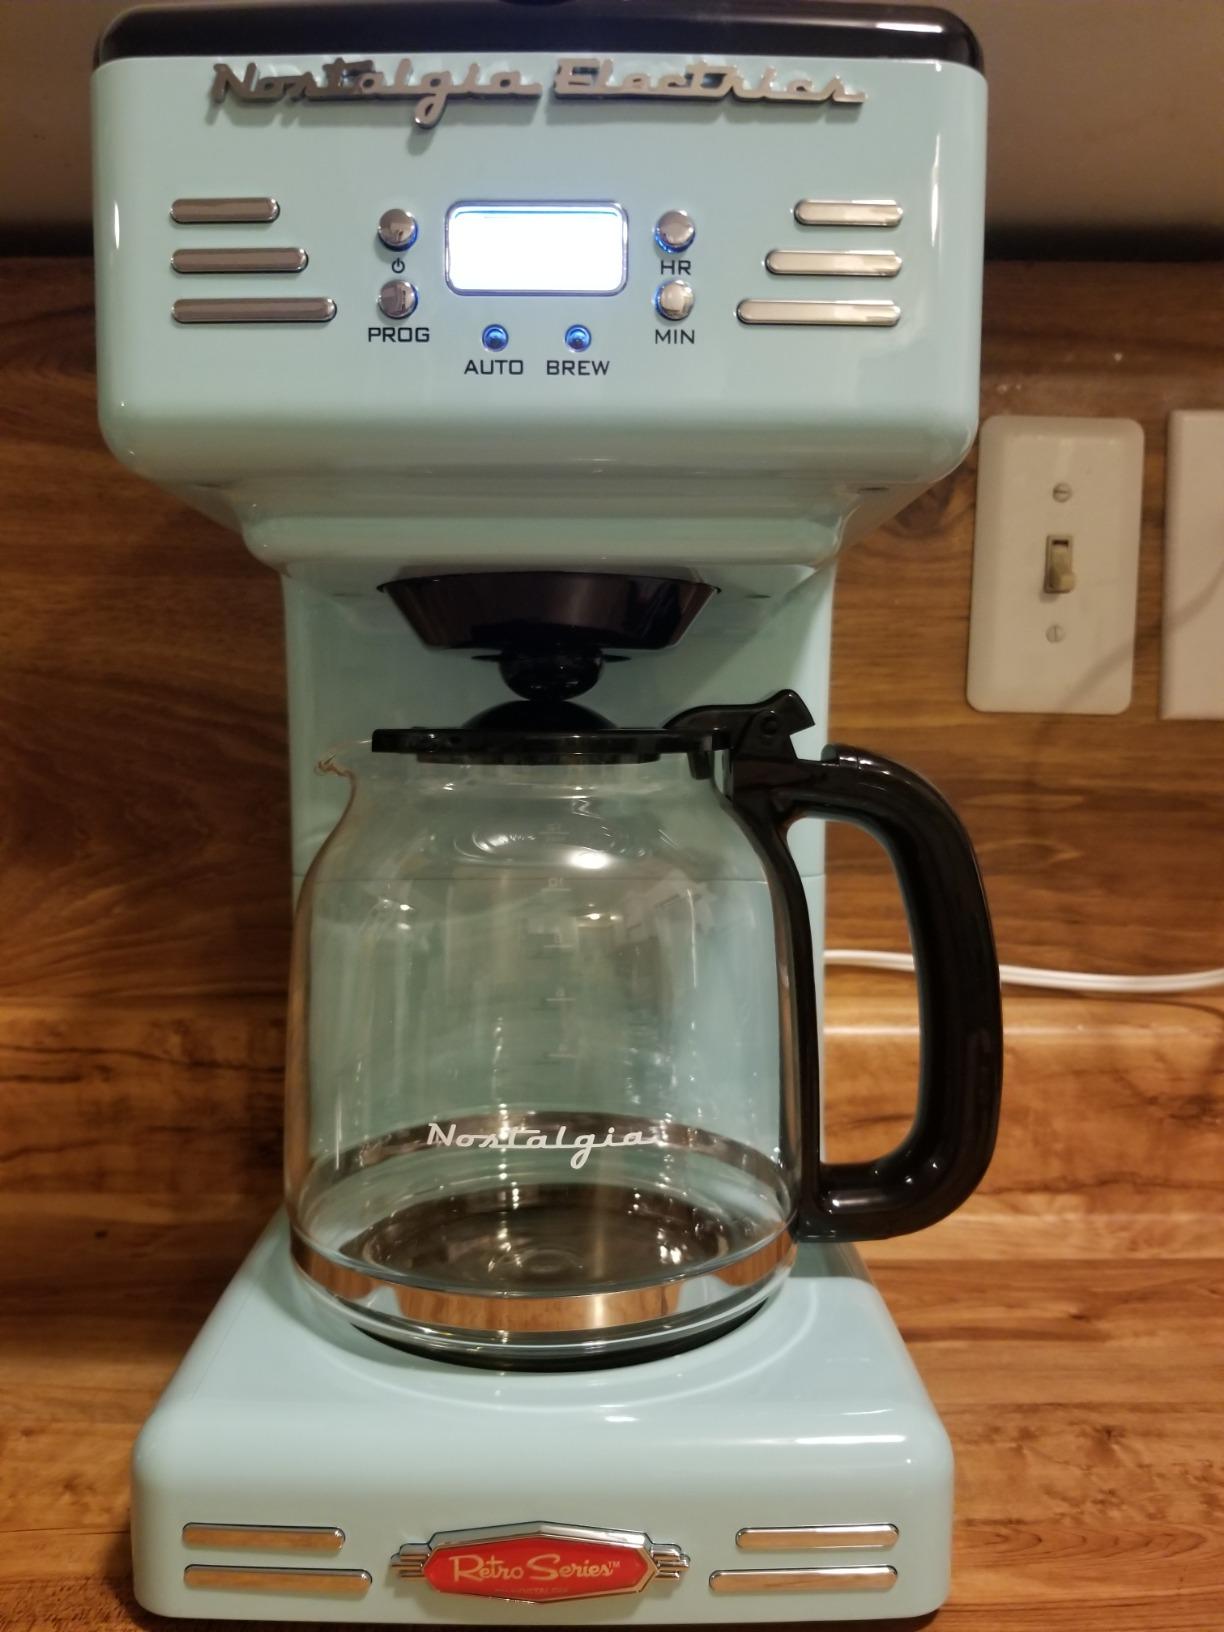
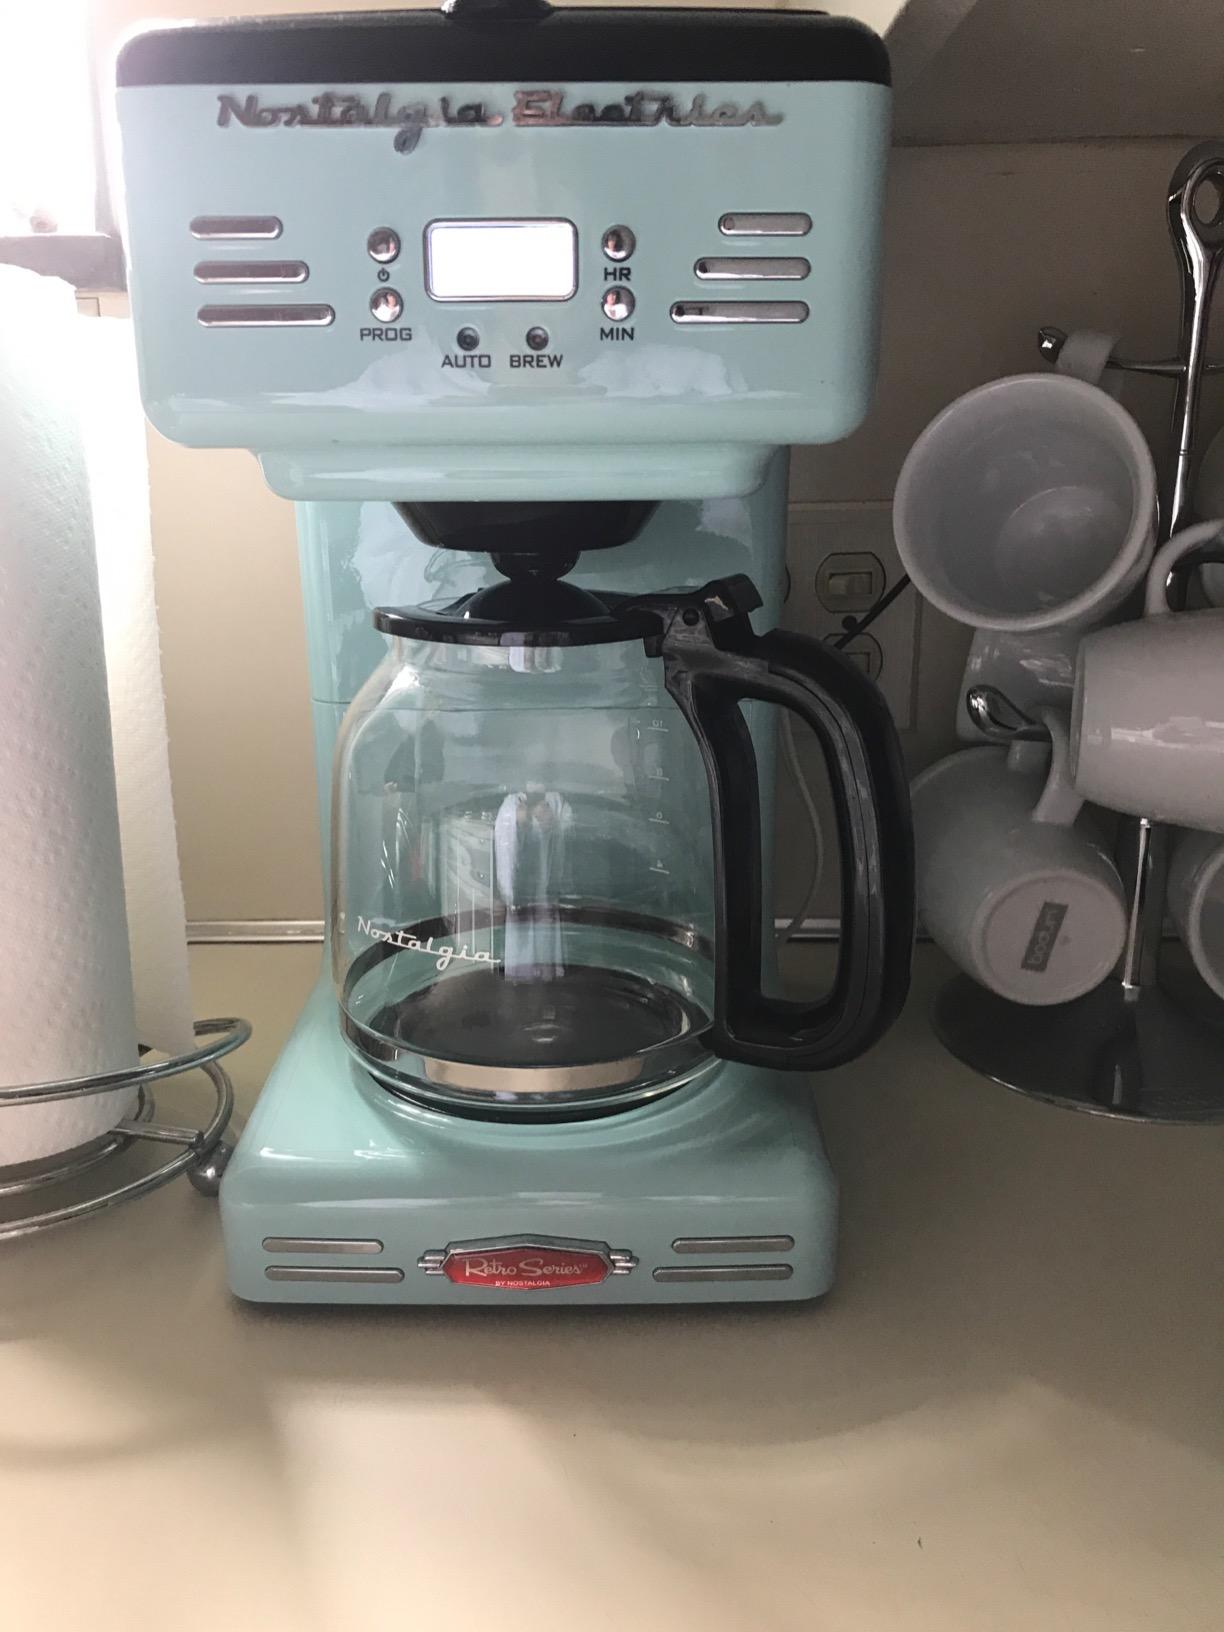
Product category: items_tea
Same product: yes